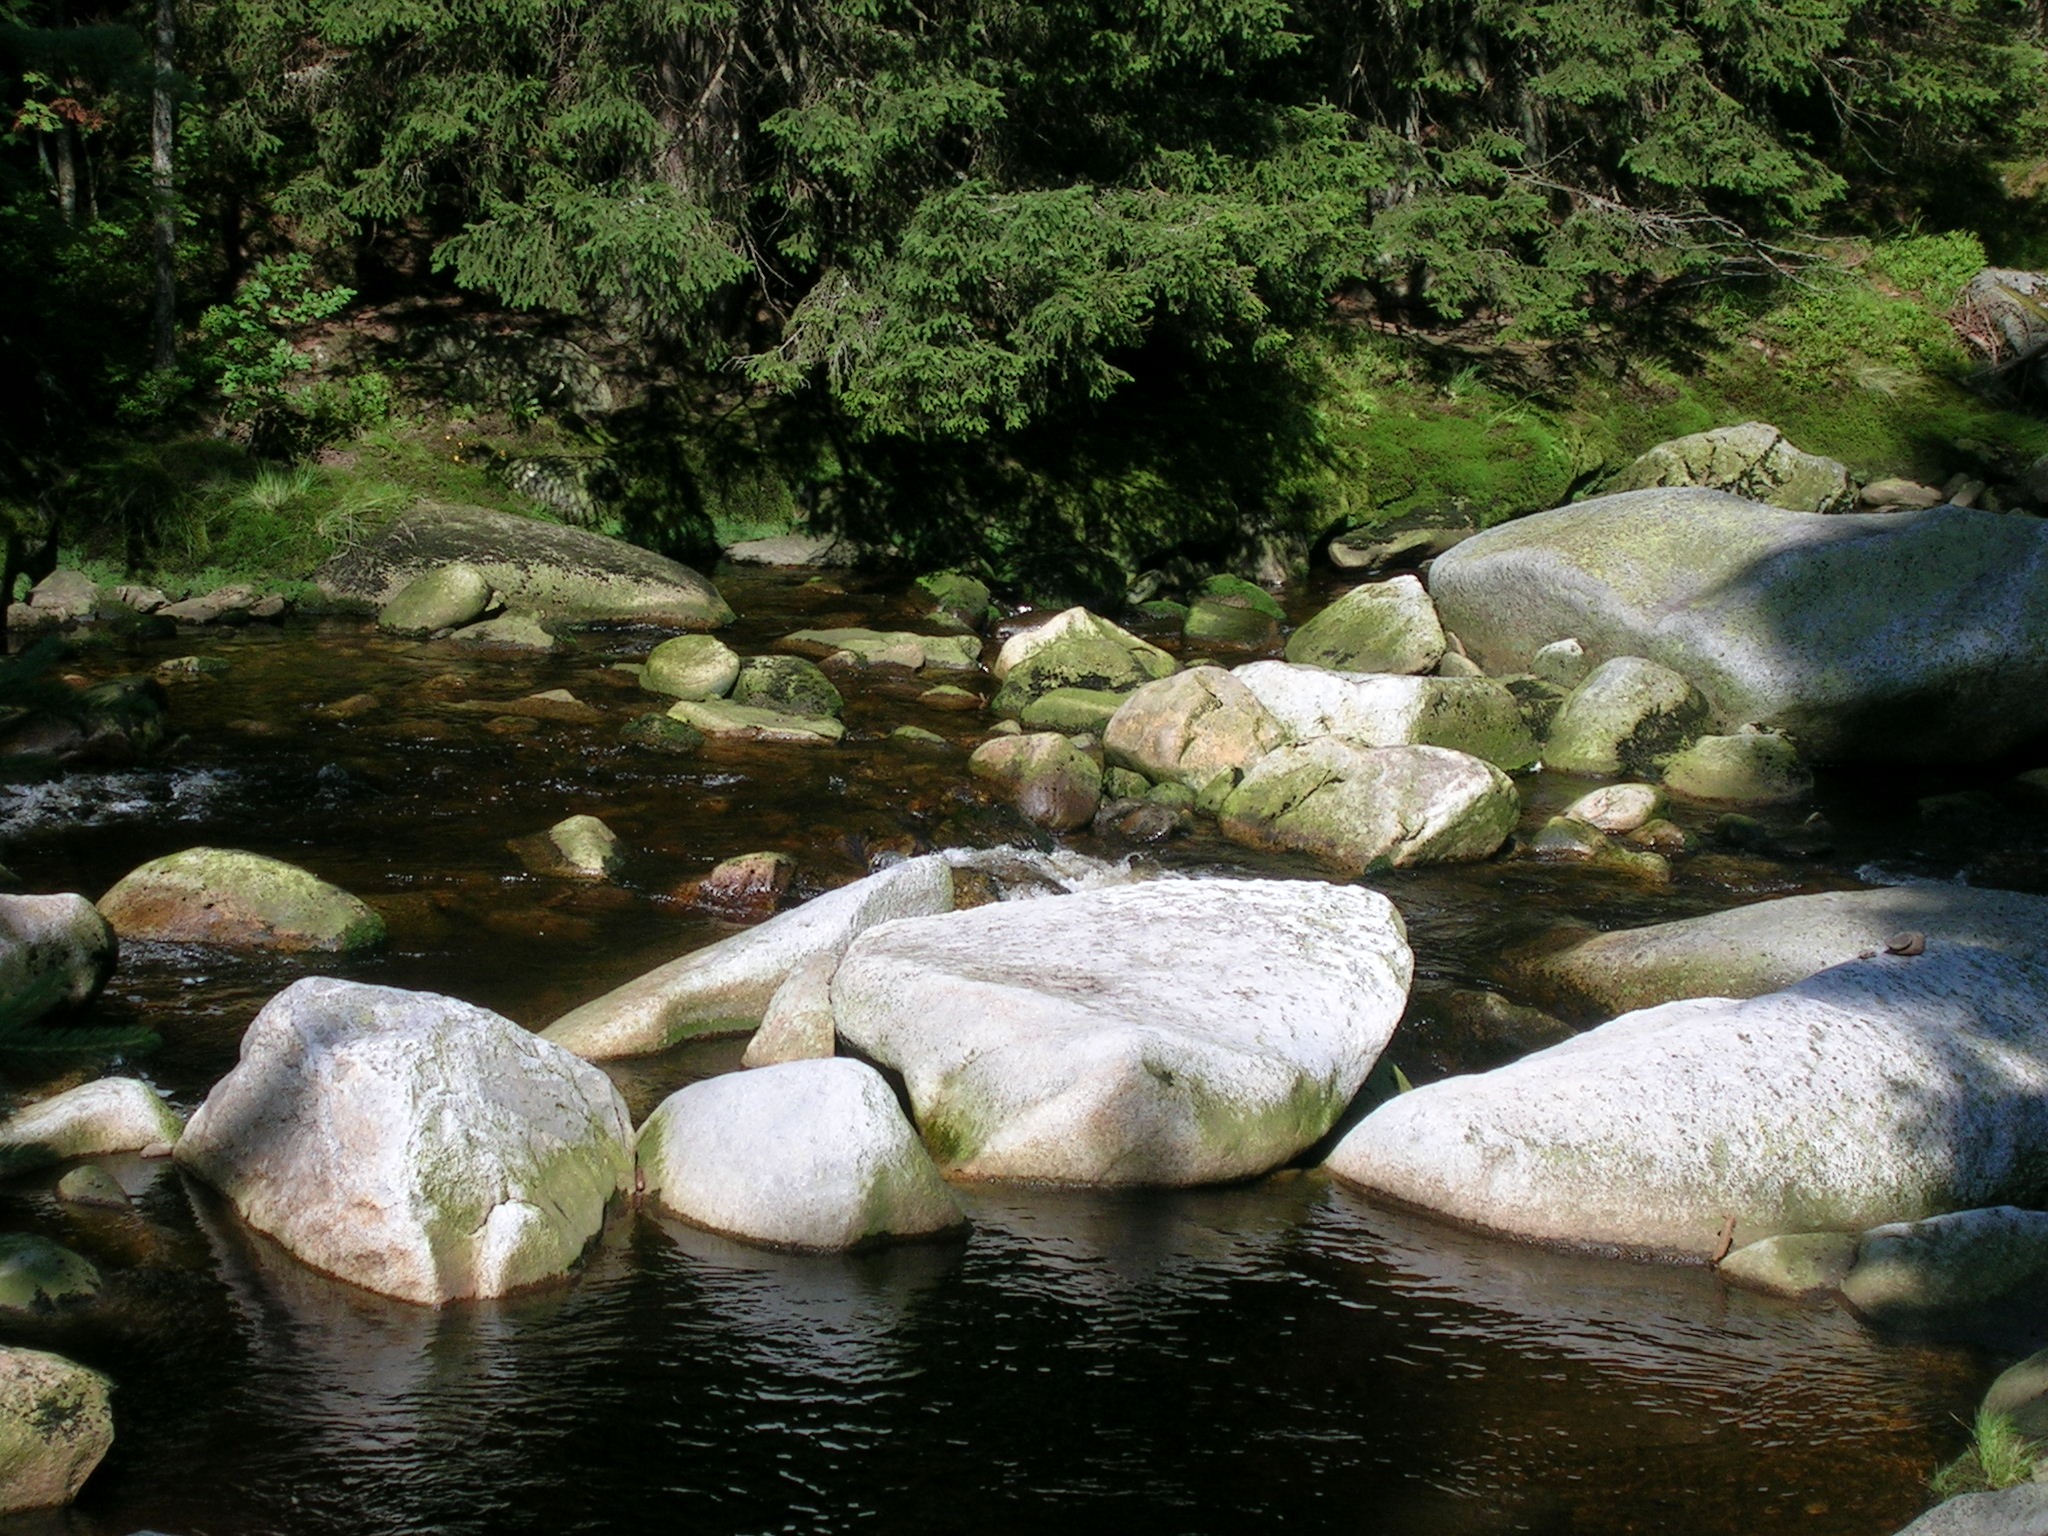
water, nature, rock, creek, wilderness, flower, river, pond, stream, hike, rapid, botany, rest, body of water, stones, woodland, idyll, water feature, watercourse, kvilda